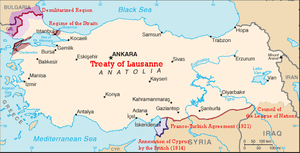
Lausanne-traktaten
Tyrkiets grænser i henhold til Lausanne-traktaten.
{{{image_alt}}}
Lausanne-traktaten af 24. juli 1923 var en fredstraktat efter den Græsk-tyrkiske krig. Den blev underskrevet i Lausanne i Schweiz og annullerede Sèvres-traktaten, fastlagde grænsen mellem Tyrkiet og Grækenland og gav Tyrkiet Izmir tilbage, hvorefter samtlige græske indbyggere blev fordrevet. Tyrkiet afstod øerne Rhodos og Dodekaneserne til Italien og Cypern til England. Mosulområdets tilhørsforhold skulle løses af Folkeforbundet. Den regulerede krigs- og handelsfartøjers ret til at passere Bosporus. Fredsaftalen stadsfæstede stort set Tyrkiets moderne grænser.